Fubasami Station

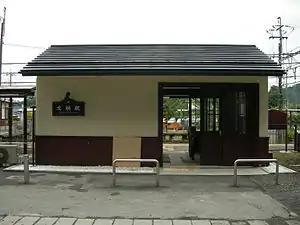
Fubasami Station in June 2009

is a railway station in the city Nikkō, Tochigi, Japan, operated by the East Japan Railway Company (JR East).